Susquehanna County Courthouse Complex

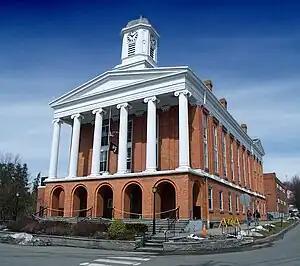
Susquehanna County Courthouse, March 2011

The Susquehanna County Courthouse Complex, also known as the Susquehanna County Courthouse & Jail, is an historic, American courthouse complex that is located in Montrose, Susquehanna County, Pennsylvania. The complex consists of four contributing buildings, one contributing site (the Town Green), and four contributing objects (an 1887 American Civil War memorial, a 1915 monument to Galusha A. Grow (1822-1903), an early surveyor's marker, and a 1930s Veterans' memorial).